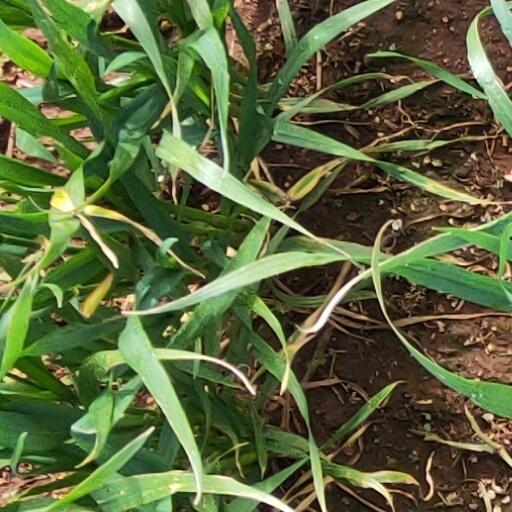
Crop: wheat